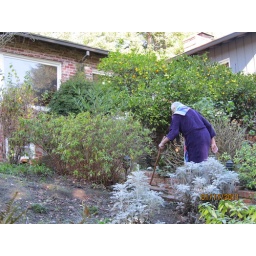
Bob going in our front door next to the lemon tree